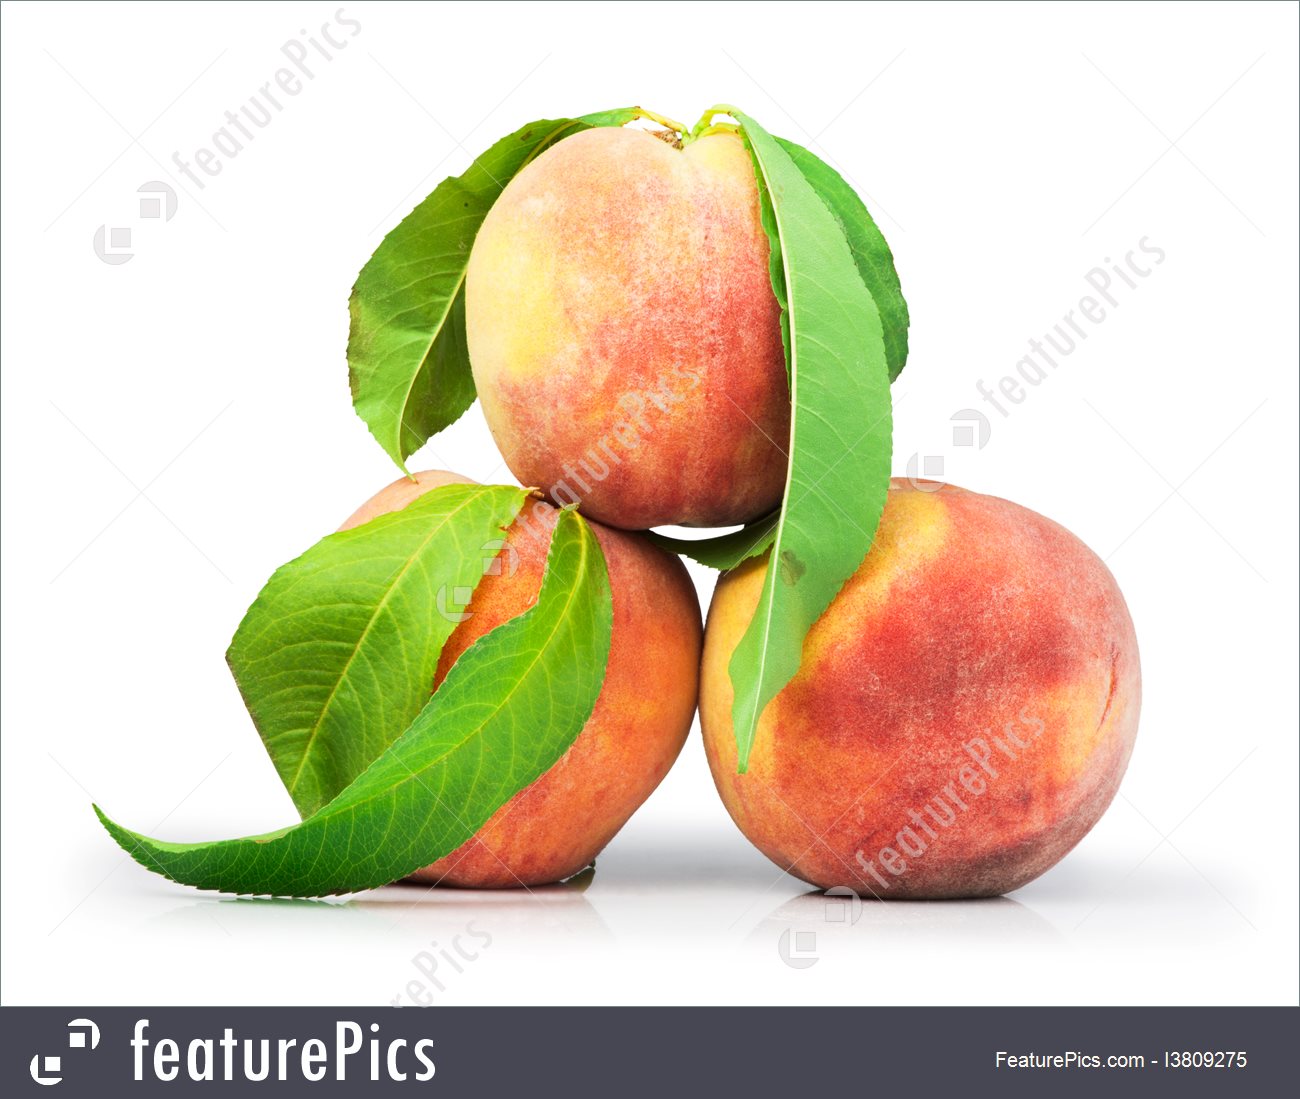
Labels: Peach leaf, Peach leaf, Peach leaf, Peach leaf